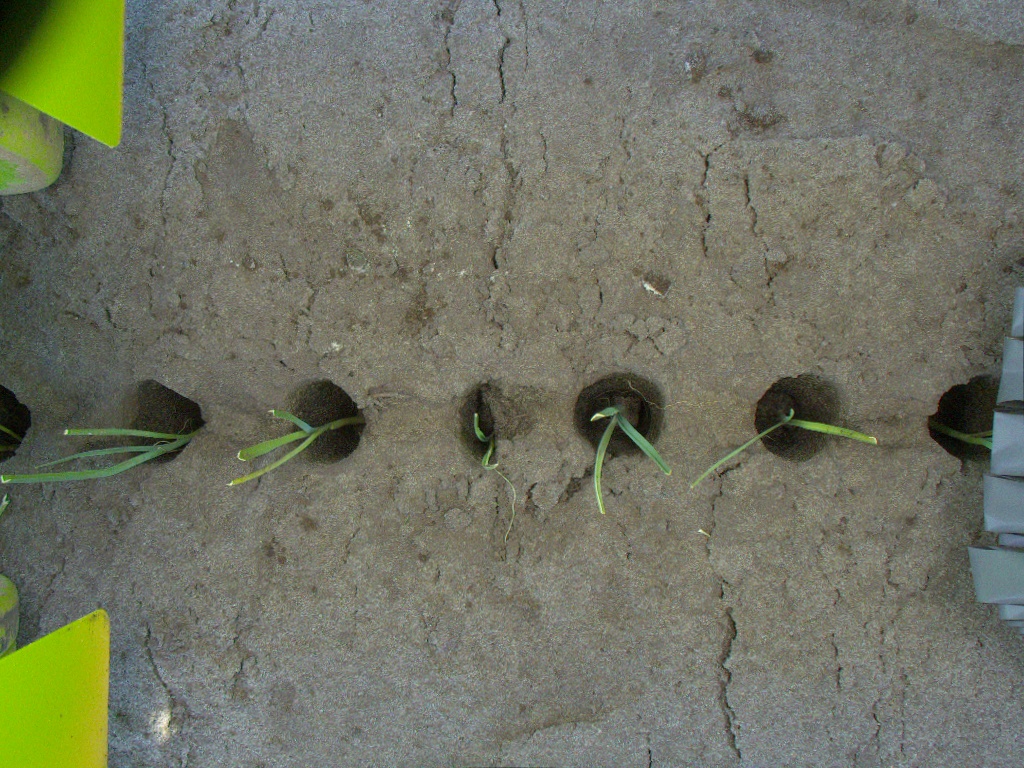
Crop: leek
Objects: stem_leek, stem_leek, stem_leek, stem_leek, stem_leek, stem_leek, stem_leek, leek, leek, leek, leek, leek, leek